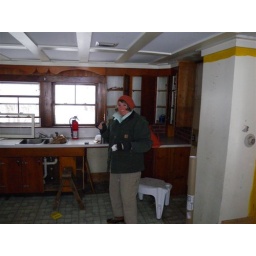
kitchen in the main house